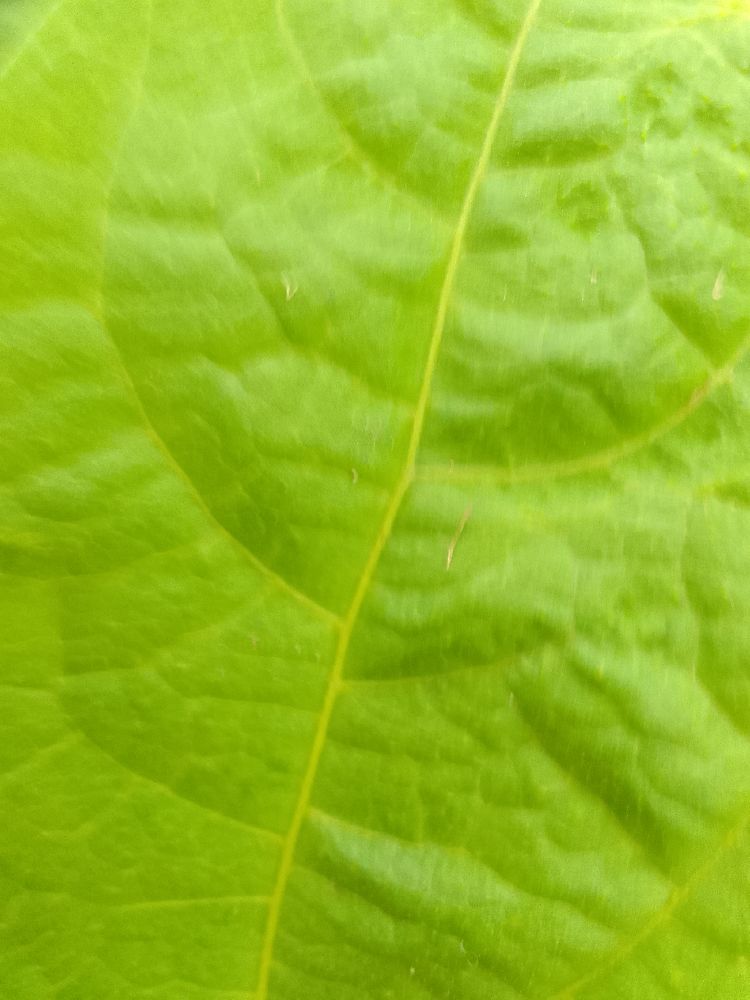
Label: healthy